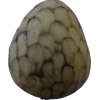
Label: cherimoya